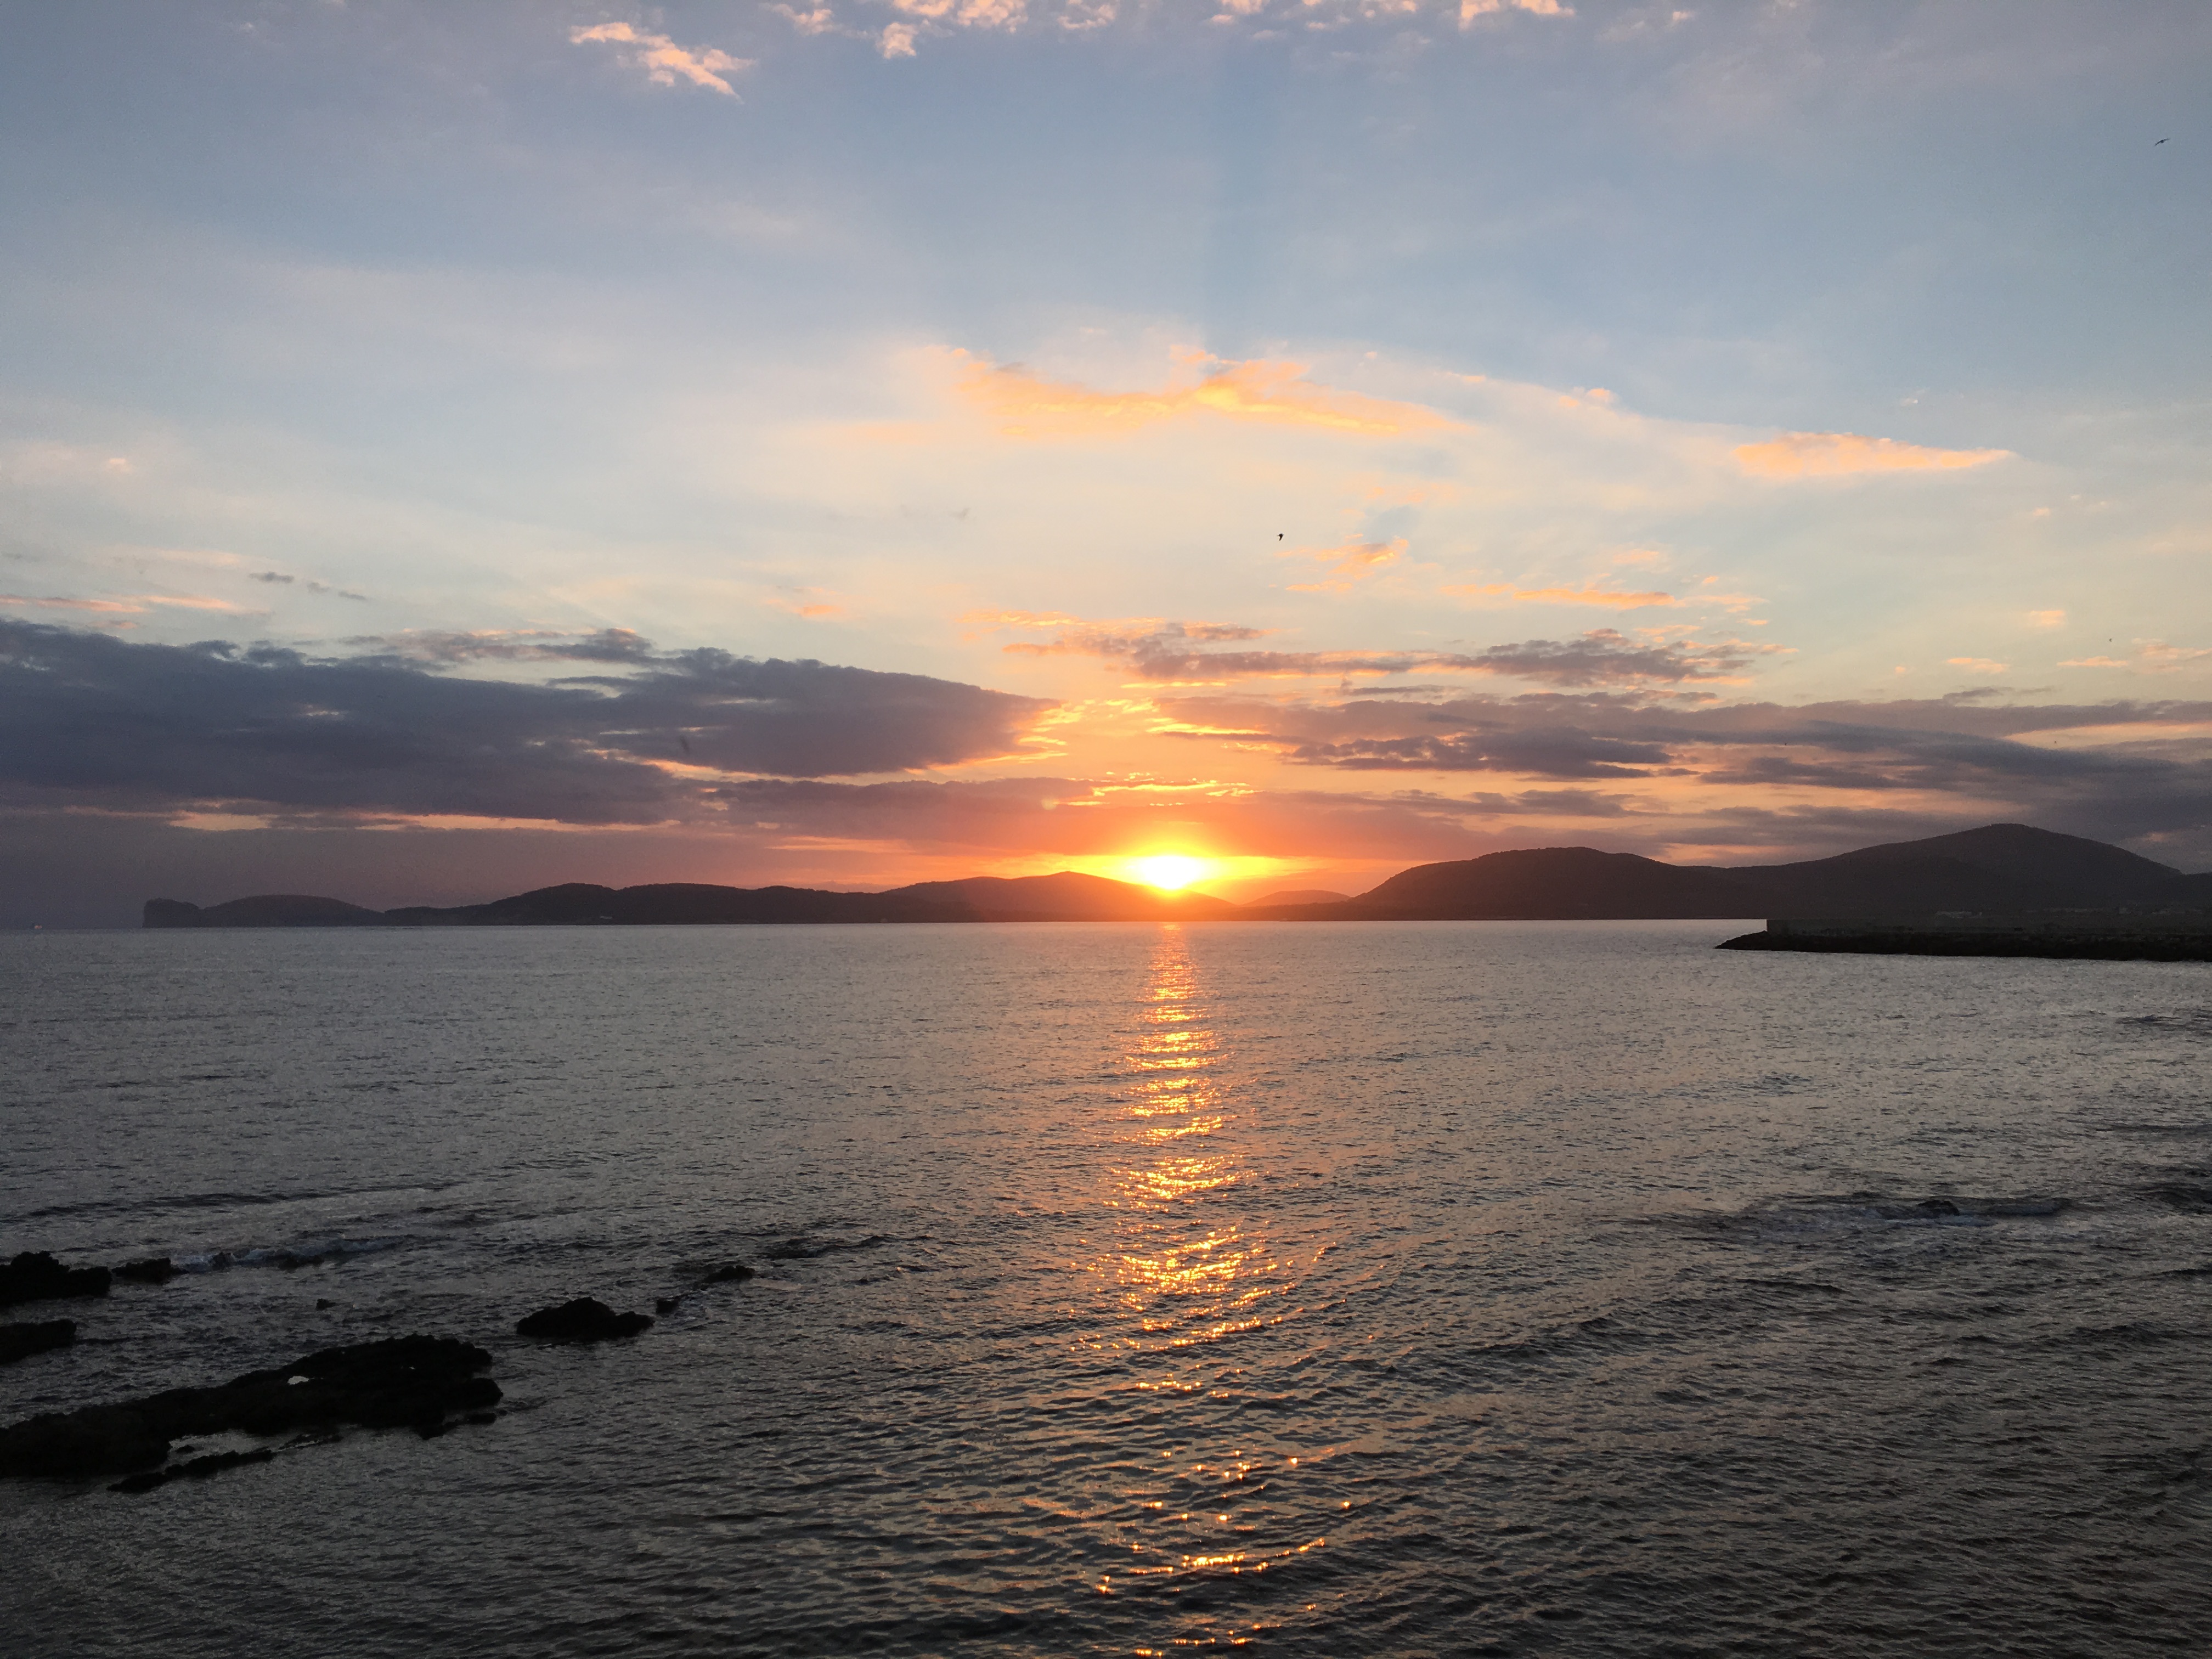
beach, sea, coast, ocean, horizon, cloud, sun, sunrise, sunset, morning, shore, dawn, dusk, evening, mediterranean, bay, body of water, cape, afterglow